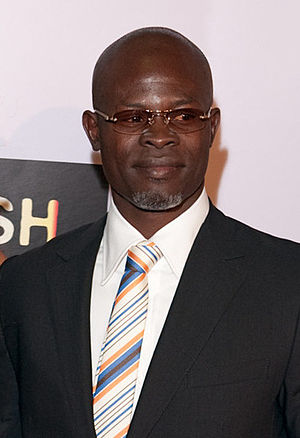
Djimon Hounsou
Djimon Hounsou i premieren på Push i 2009.
Djimon Gaston Hounsou er en afrikansk skuespiller, danser og fotomodel.